Twisted Metal III

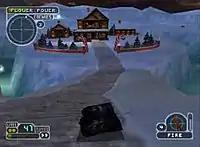
An example of gameplay in "Twisted Metal III" featuring Spectre in the North Pole stage.

"Twisted Metal III" is a vehicular combat game in which the player takes control of one of twelve unique vehicles. While in control of a vehicle, the player can accelerate, steer, brake, reverse, activate the turbo, turn tightly, toggle between and activate weapons using the game controller's d-pad, analog sticks and buttons. The game can be played in either the one-player "Tournament" mode or the multi-player "Deathmatch" mode. The Tournament mode consists of an eight-level game. The goal of each level is to destroy all of the opponent vehicles. The enemy vehicles are automatically chosen and their skill increases with each level that is successfully passed. The Tournament continues until all of the player's lives have expired or all levels have been completed. The player has the option to play with a computer-assisted ally to aid in destroying their opponents, but the ending cinematics will not be viewable if a computer-controlled ally is used. If a computer-controlled ally is used, the player has the option to share their total number of lives with the ally. When either player loses a life, the collective number of lives decreases. The Deathmatch mode is a one-to-four-player game in which the player fights head-to-head with other players, though computer-controlled enemy cars can also be incorporated. The Deathmatch ends when one player successfully destroys all other player vehicles, after which the match resets for another battle. Depending on the level selected, the player may select up to seven enemy cars to compete in the match.